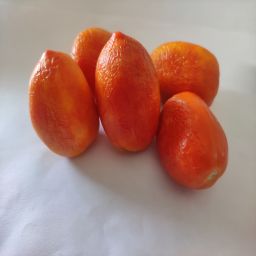
Crop: Tomato
Quality: Old